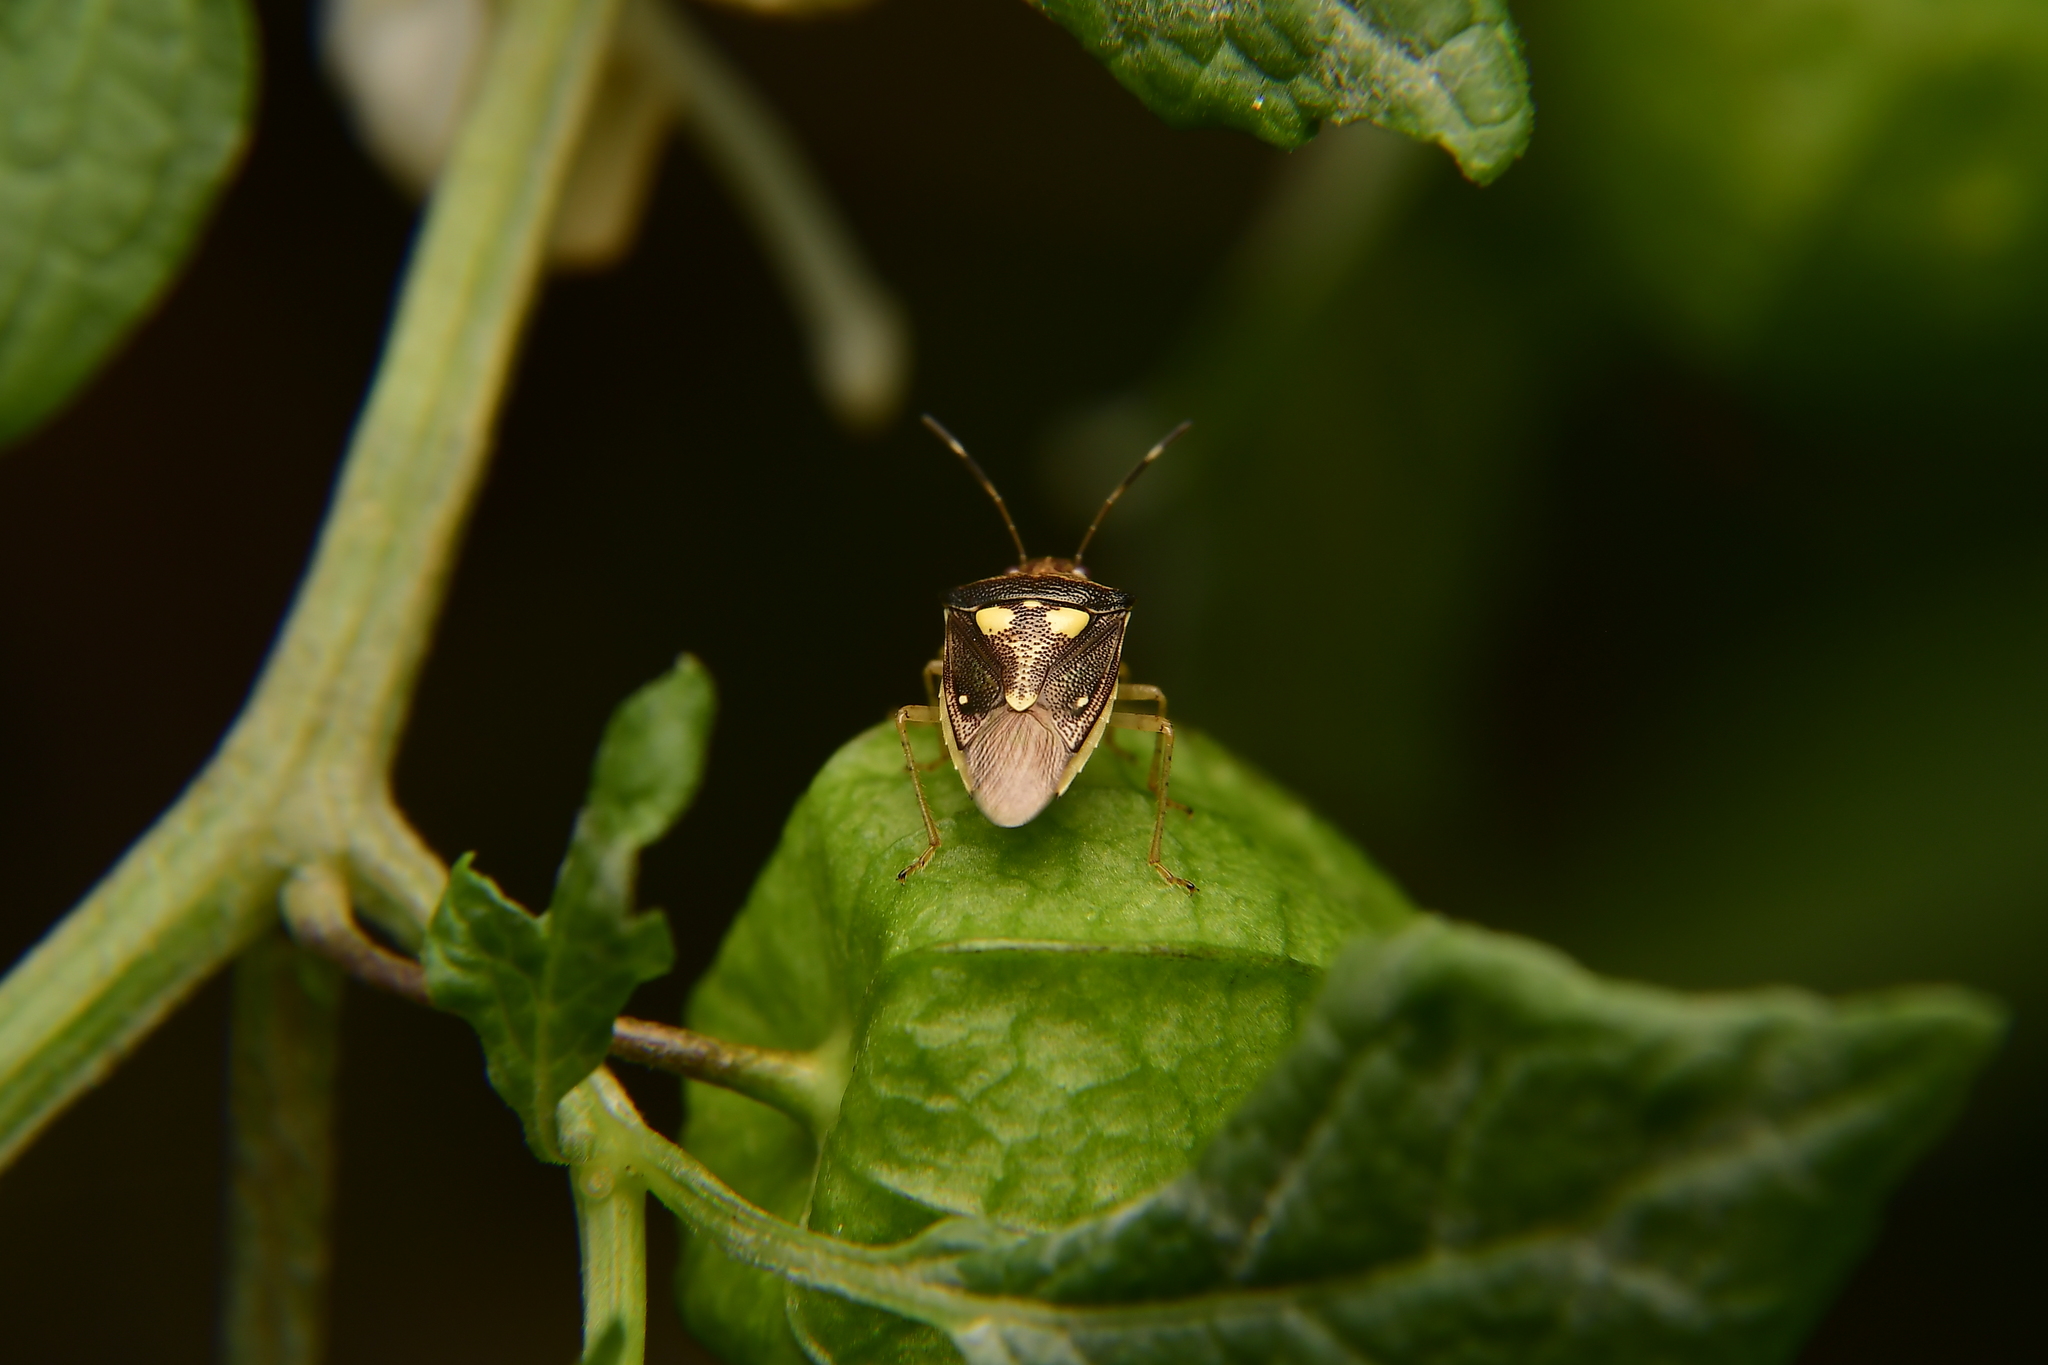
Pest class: stink_bug